Stella power stations

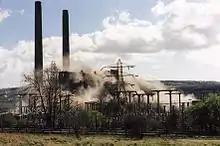
The boiler house of Stella North took two attempts to demolish. Pictured is the first attempt

The large buildings and structures of the stations were demolished in stages throughout the 1990s. The four cooling towers were demolished by explosives on 29 March 1992, in front of thousands of spectators. St Paul's Developments then bought the two sites from National Power in 1993. Both stations were demolished by Thos. W. Ward Industrial Dismantling of Barnsley, which started with the South station, whose twin chimneys were destroyed on 29 October 1995 by of explosives. Its turbine hall followed, before the boiler house went on 1 February 1996. Stella North then stood alone for almost a year before its turbine hall was demolished on 27 January 1997 and its bunker bay building was demolished on 22 June. The boiler house followed straight after, but its complete destruction took three attempts. Most of it went on 22 June; the rest followed over the next two days. Its two chimneys, the last obvious reminder of the Stella power stations, were pulled down a month later on 27 July.